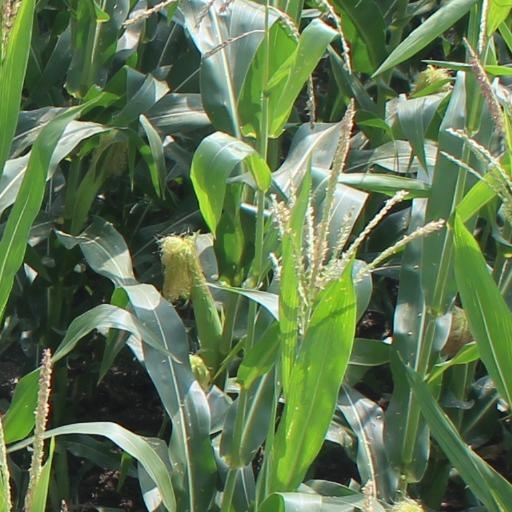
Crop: maize; corn